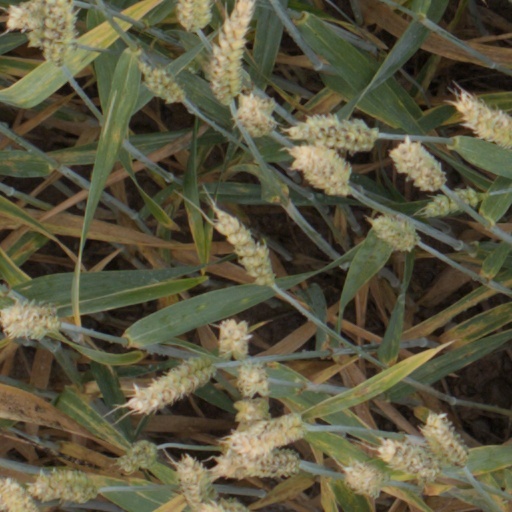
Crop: wheat